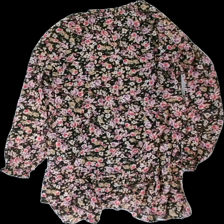
View: back
Type: Dress
Category: Ladies
Brand: Amisu (New Yorker)
Colors: Pink, Black, Purple, Multicolor
Material: 100% polyester
Pattern: Floral print
Cut: Regular
Size: 36
Season: All
Price range: 50-100
Recommended usage: Reuse